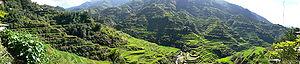
L'environnement aux Philippines est l'environnement du pays Philippines, pays d'Asie. Grâce à sa situation géographique, son climat et son éclatement, les Philippines font partie des pays les plus riches de la planète en matière de biodiversité. À ce titre ce pays est classé non seulement comme pays mégadivers mais forme à lui seul un des 34 hotspots de biodiversité, du fait entre autres de l'immense pression humaine que supporte l'archipel.
Les Philippines, en forme longue la république des Philippines, est un pays d'Asie du Sud-Est constitué d'un archipel de 7 641 îles dont onze totalisent plus de 90% des terres et dont un peu plus de 2 000 seulement sont habitées, alors qu'environ 2 400 îles n'ont même pas reçu de nom.
Les rizières de Banaue sont des rizières vieilles de 2 000 ans construites sur les montagnes Ifugao par les ancêtres de l'ethnie Batad, aux Philippines. Elles sont souvent appelées « la huitième merveille du monde ».